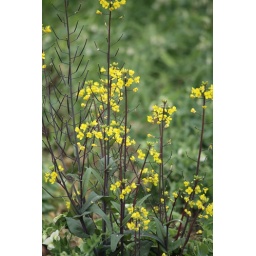
This is the original flower to the one I enhanced in photoshop (the blue flowered one)